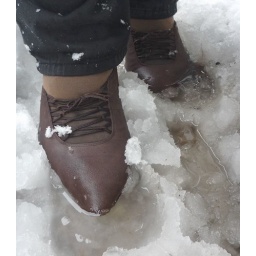
This morning in comming to the house in sluschy snow whit brown suede heels shoes